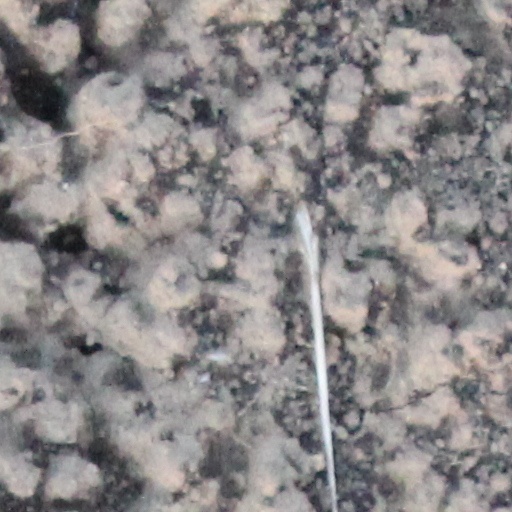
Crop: wheat